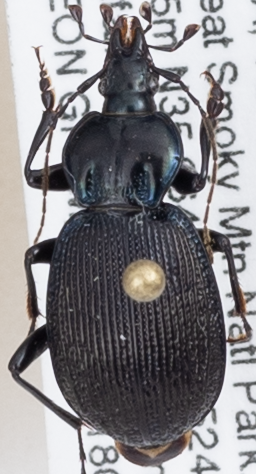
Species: Sphaeroderus stenostomus lecontei
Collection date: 2018-05-15
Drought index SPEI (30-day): -1.01
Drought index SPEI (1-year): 0.17
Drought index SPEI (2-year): -0.46